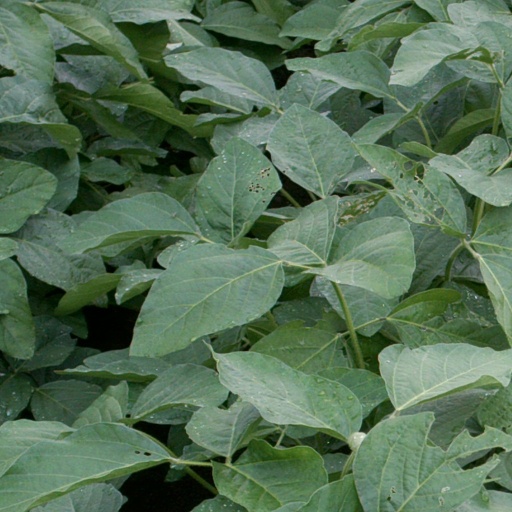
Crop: soybean